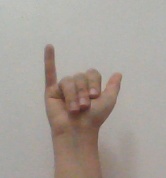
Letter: ya